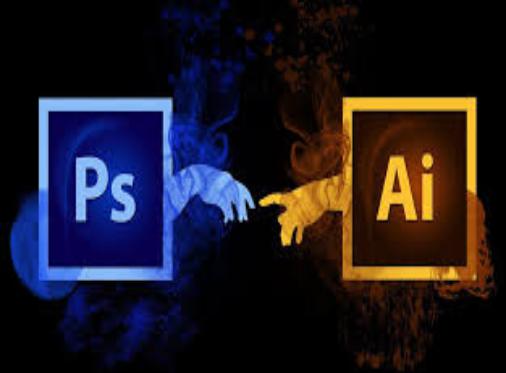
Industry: Others